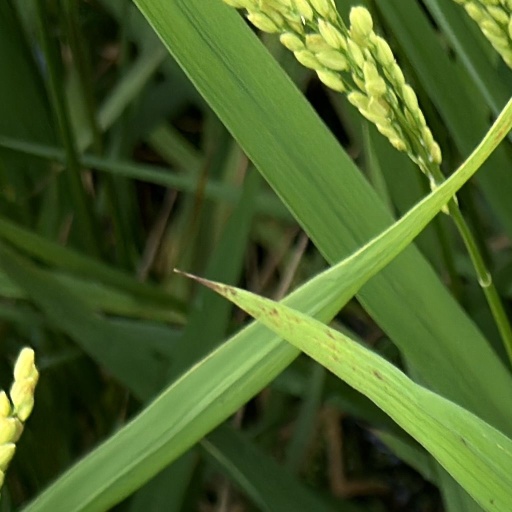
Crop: rice